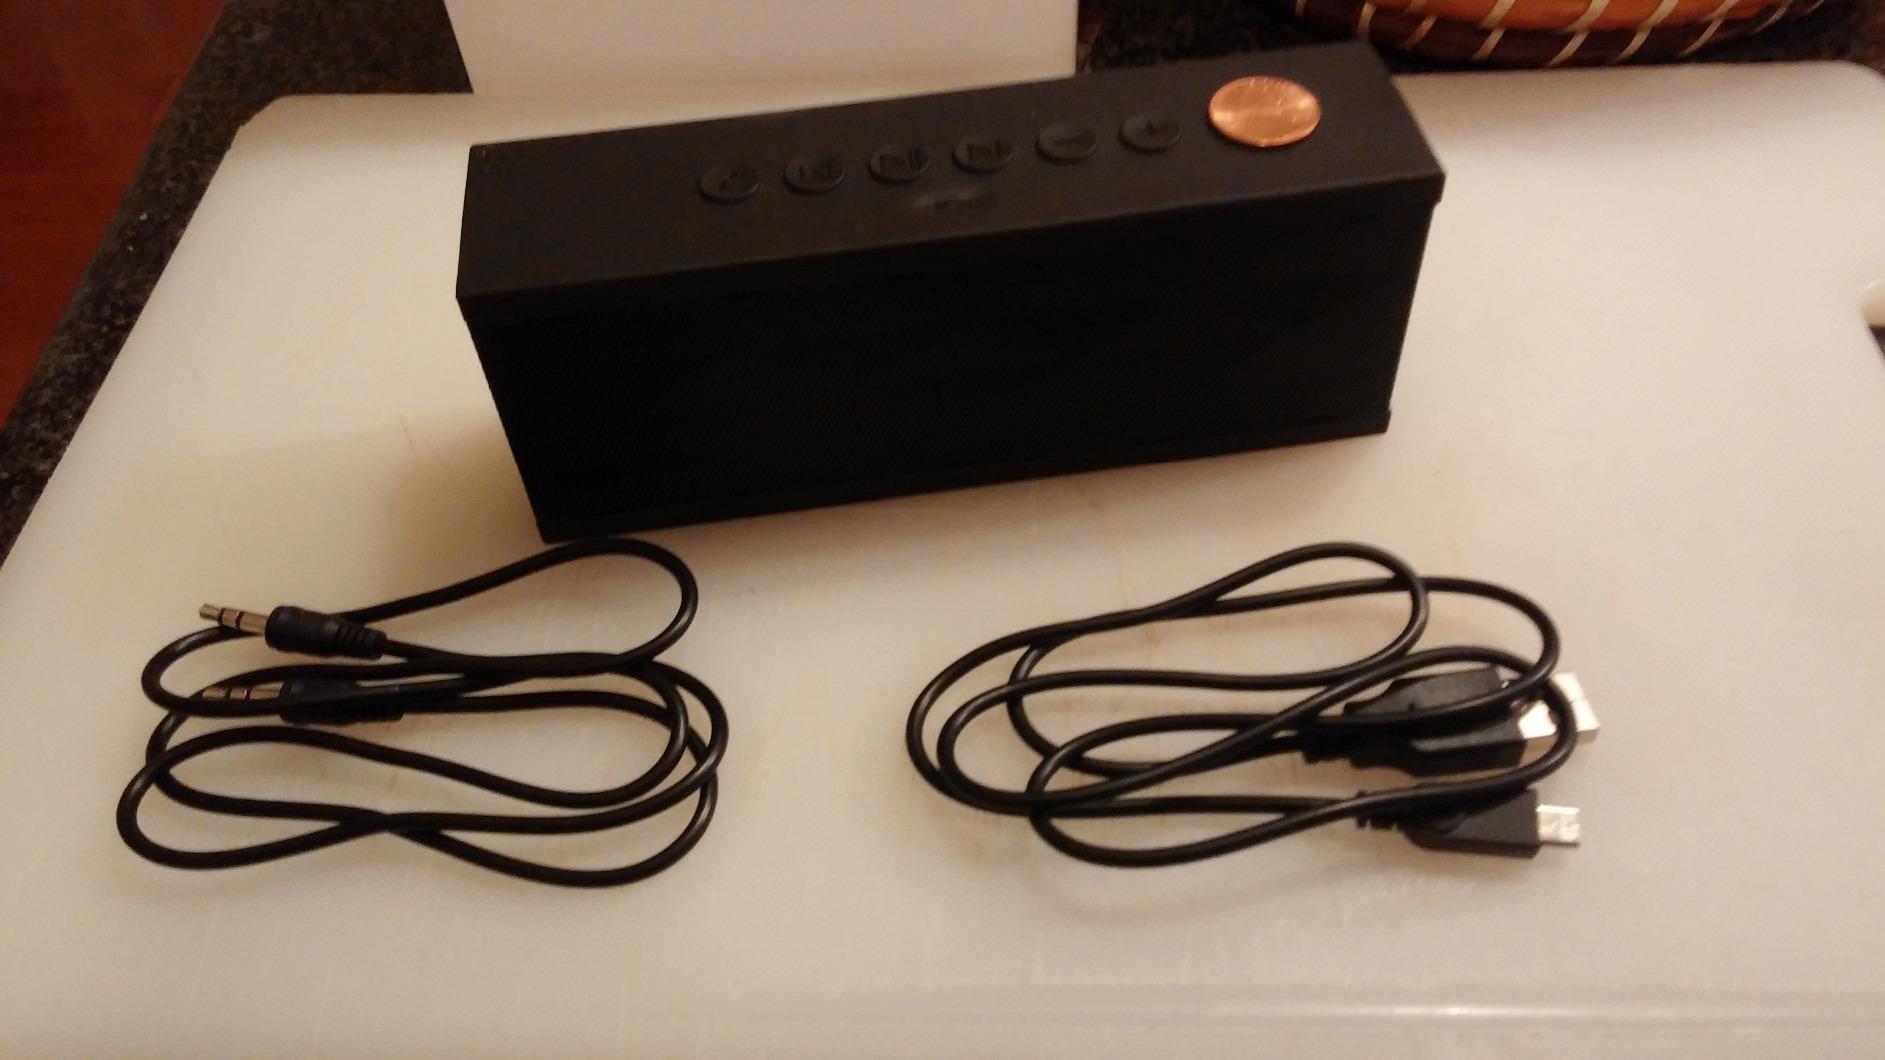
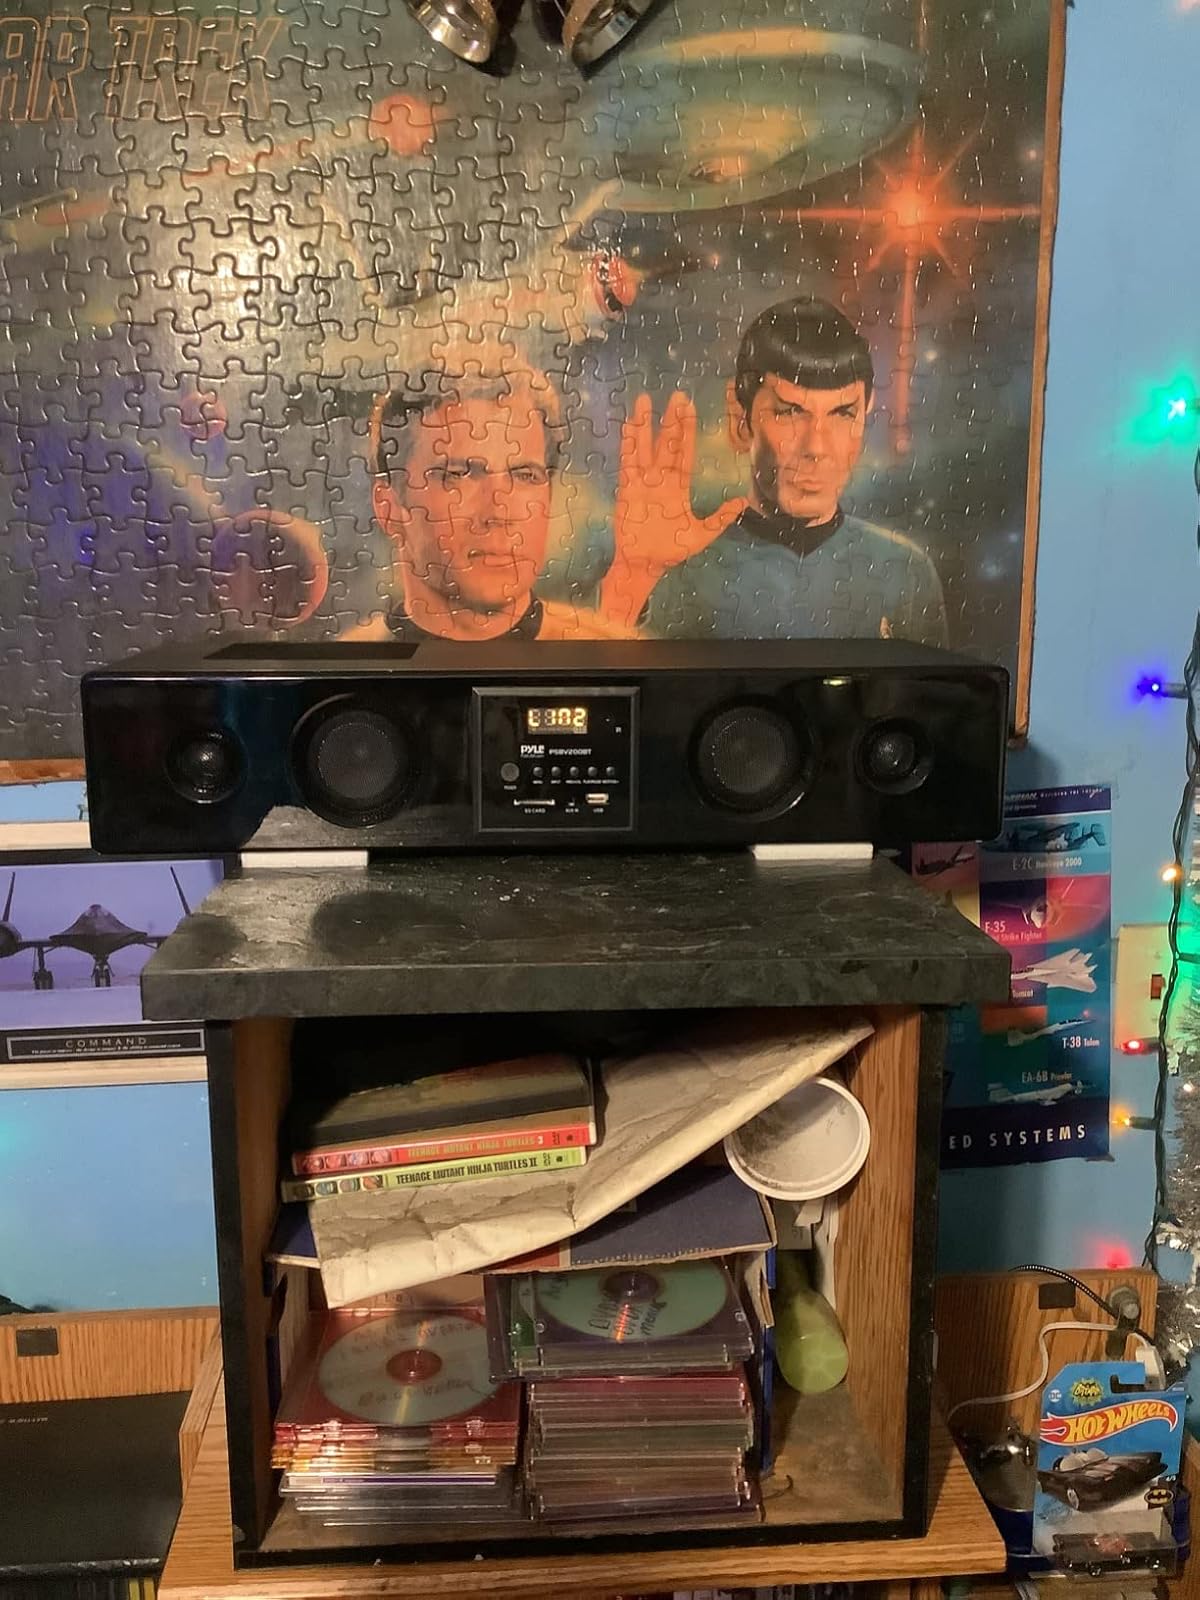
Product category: speaker
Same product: no